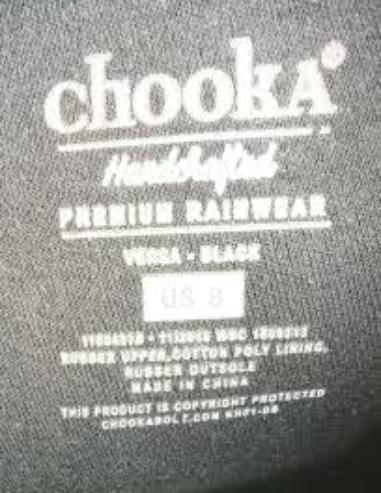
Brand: Chooka
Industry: Clothes